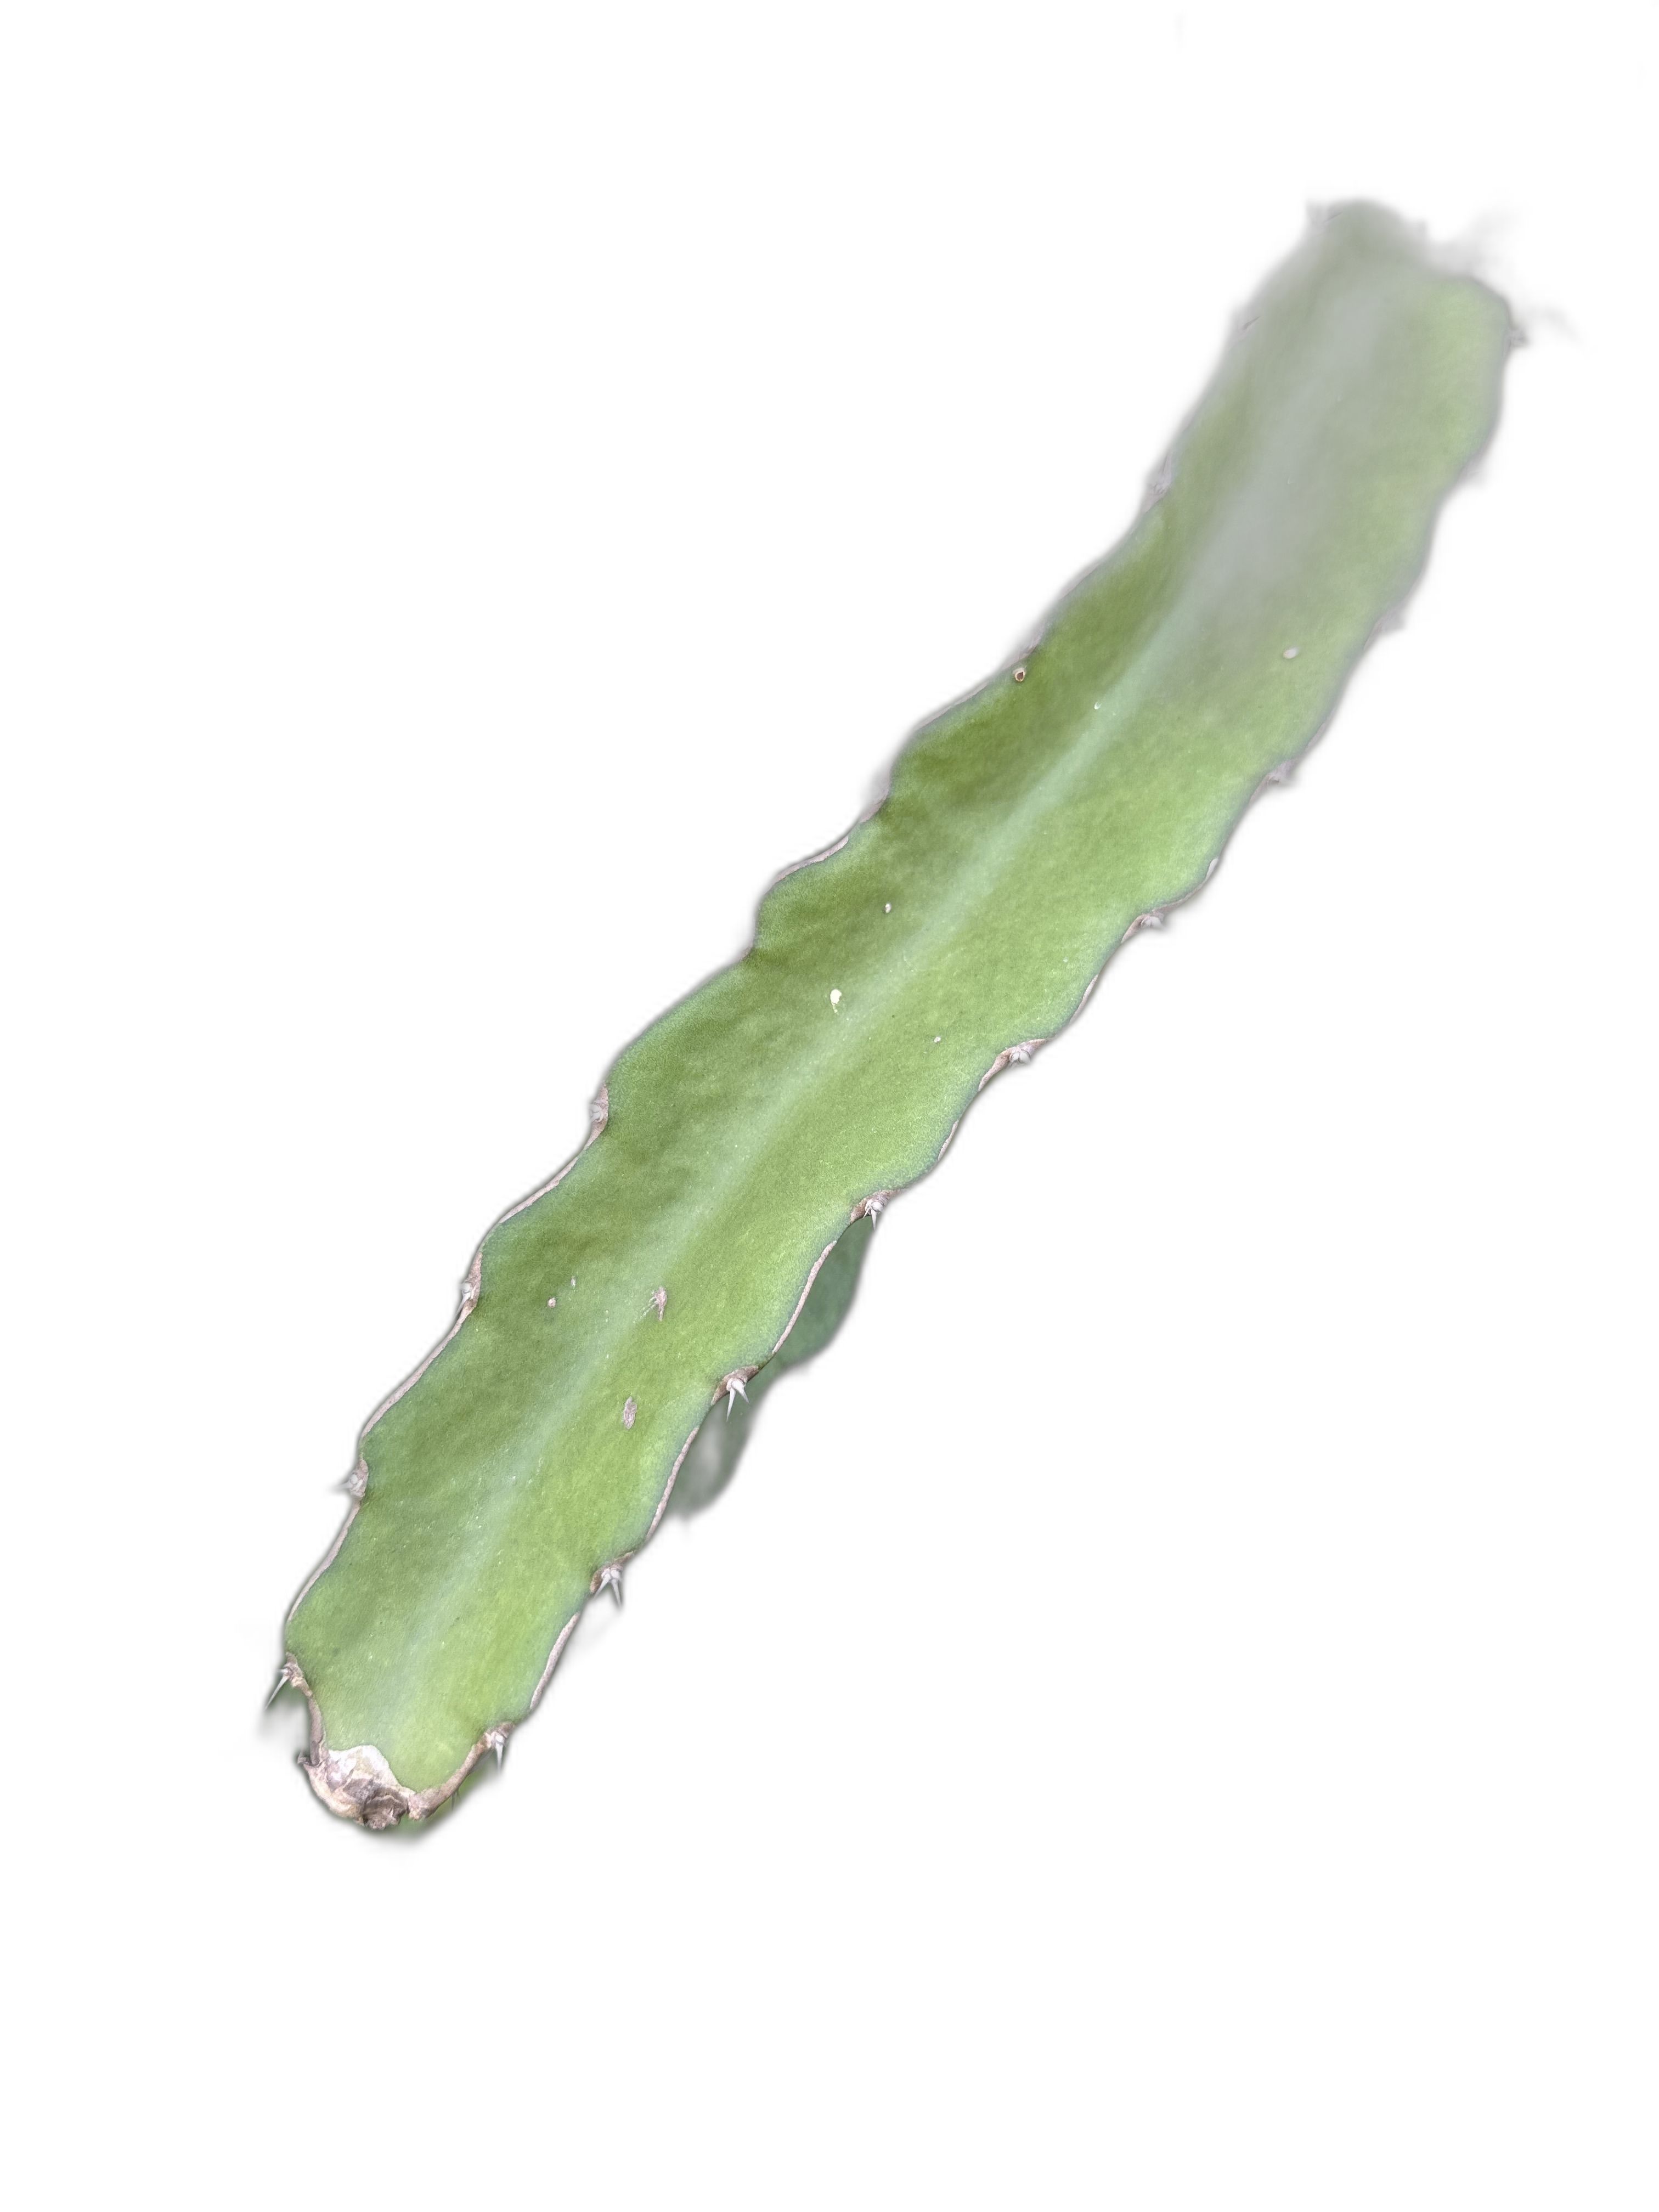
Label: Good leaf